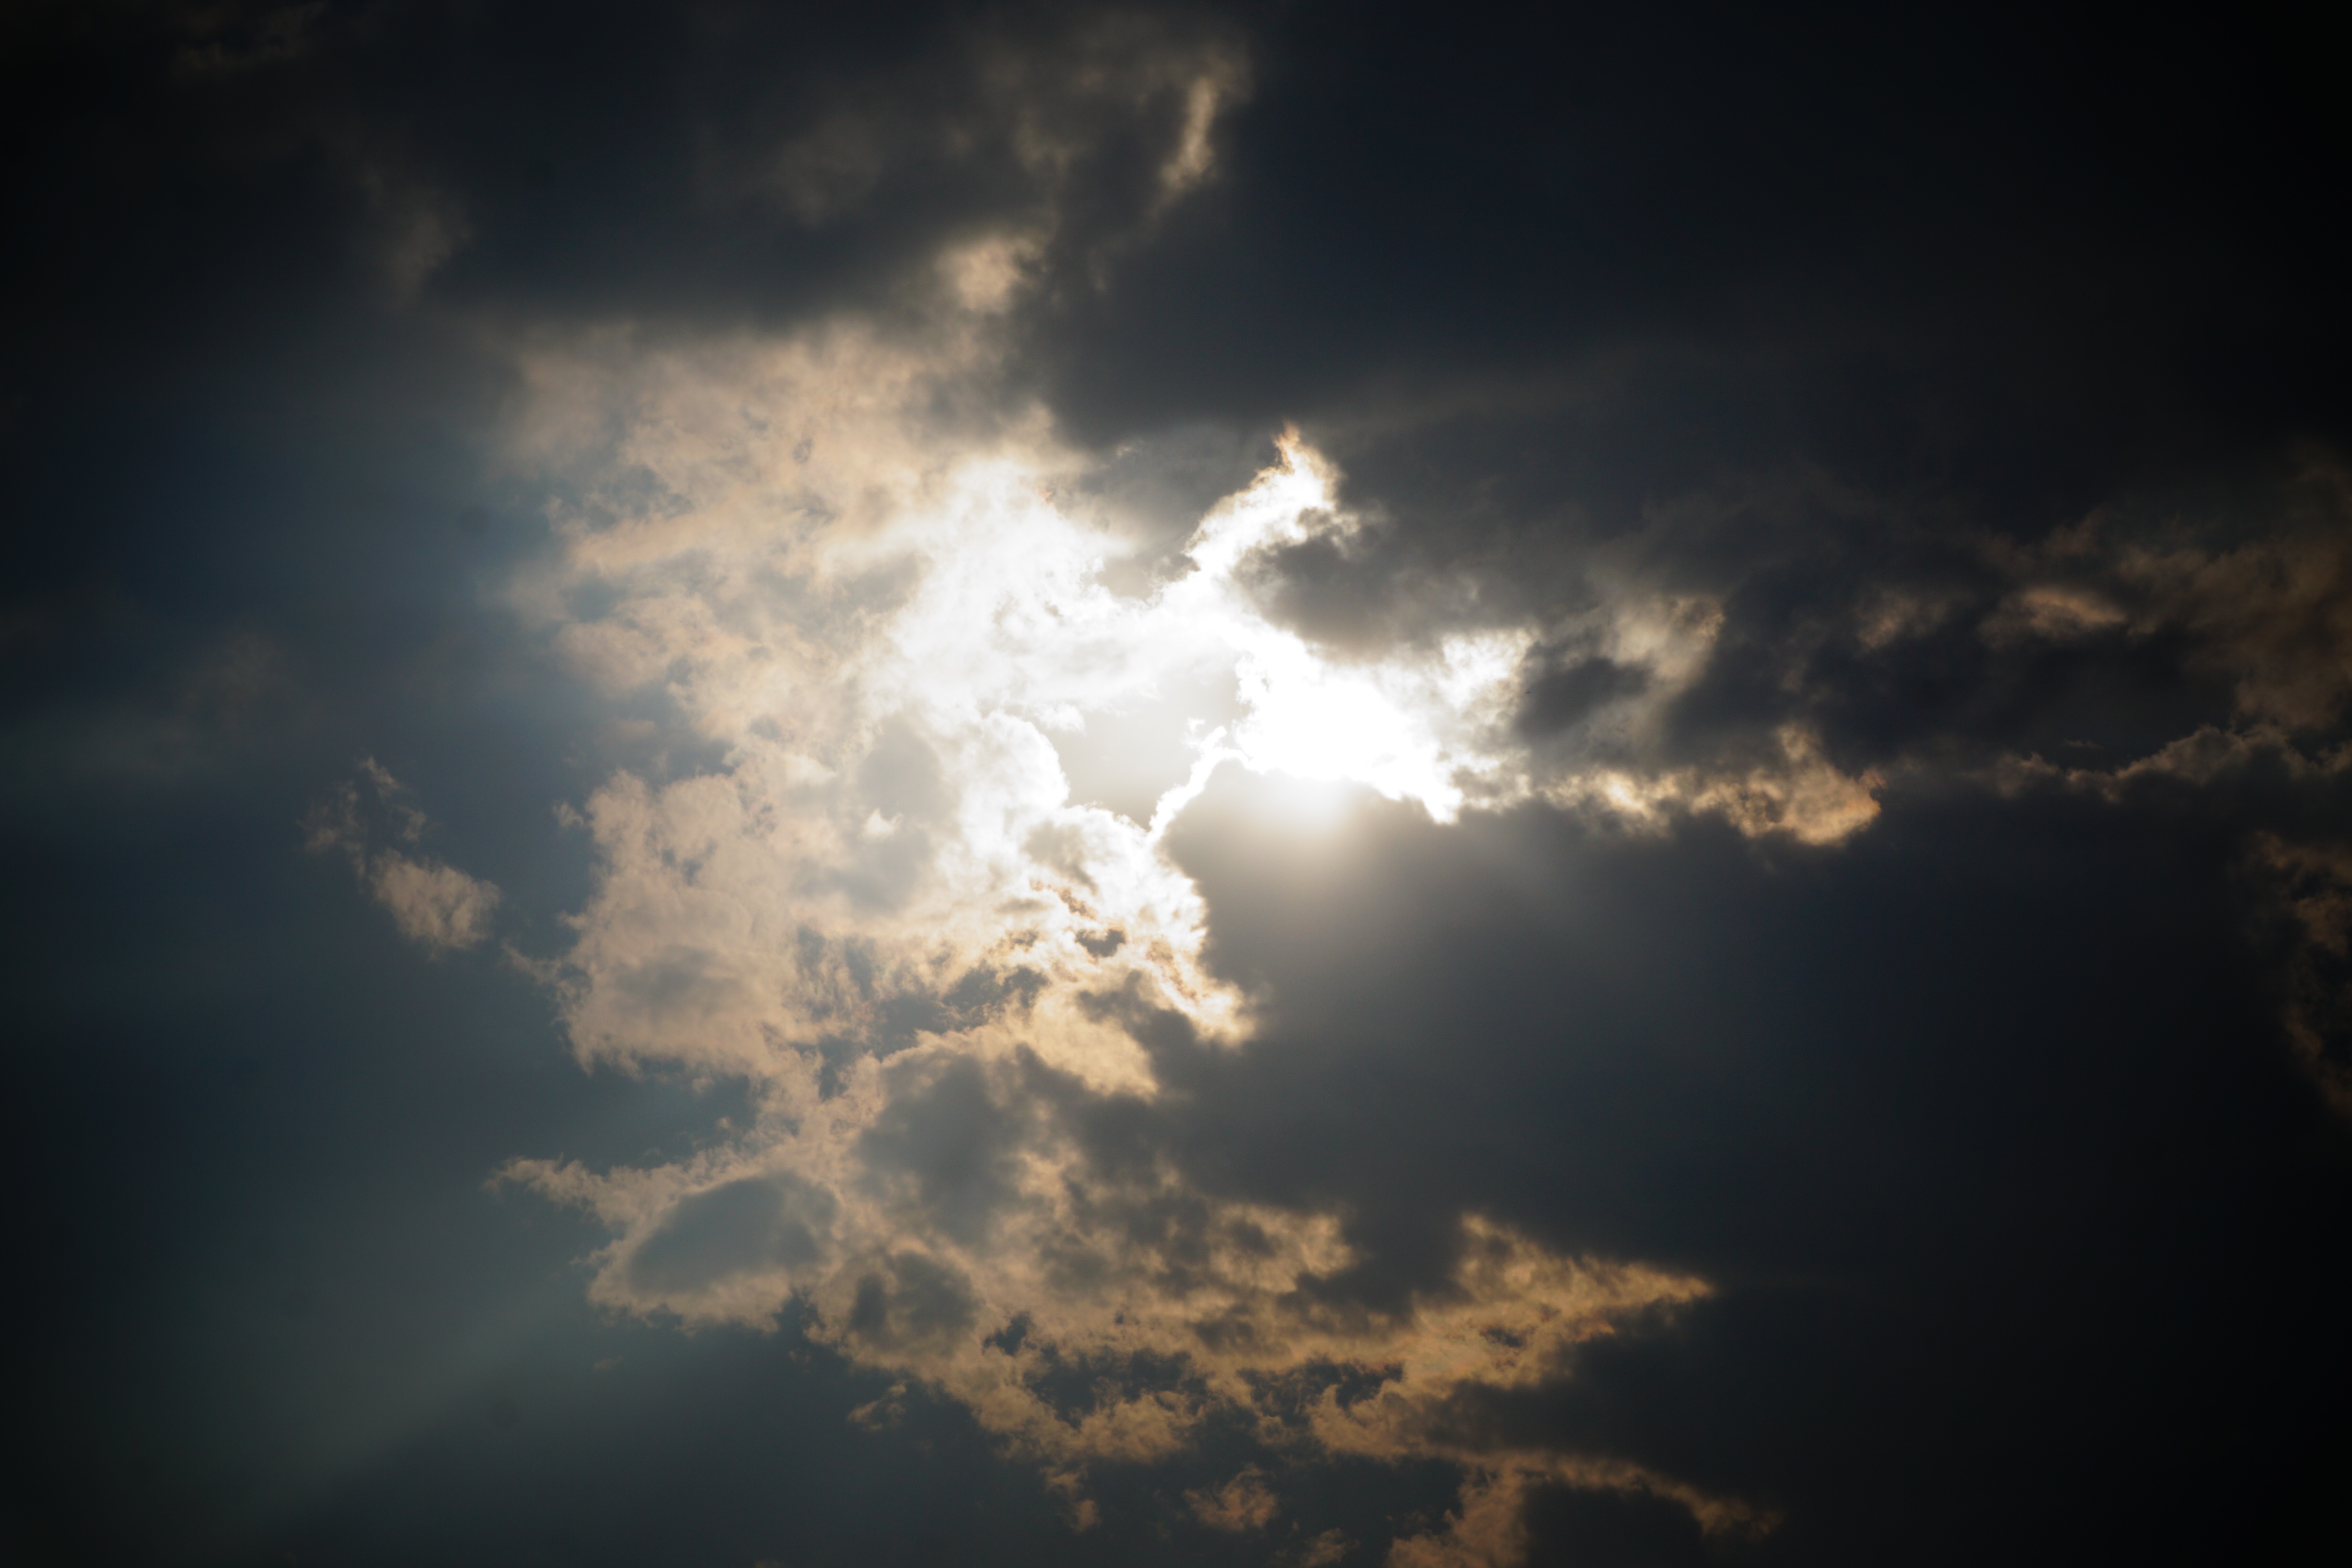
light, cloud, sky, sun, sunset, sunlight, atmosphere, dusk, darkness, astronomical object, meteorological phenomenon